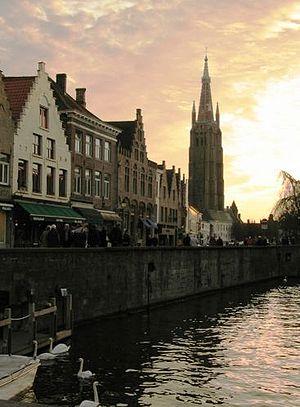
Bruges est une ville de Belgique située en Région flamande, chef-lieu et plus grande ville de la province de Flandre-Occidentale.